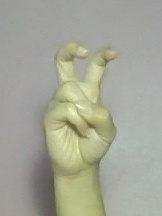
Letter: toot